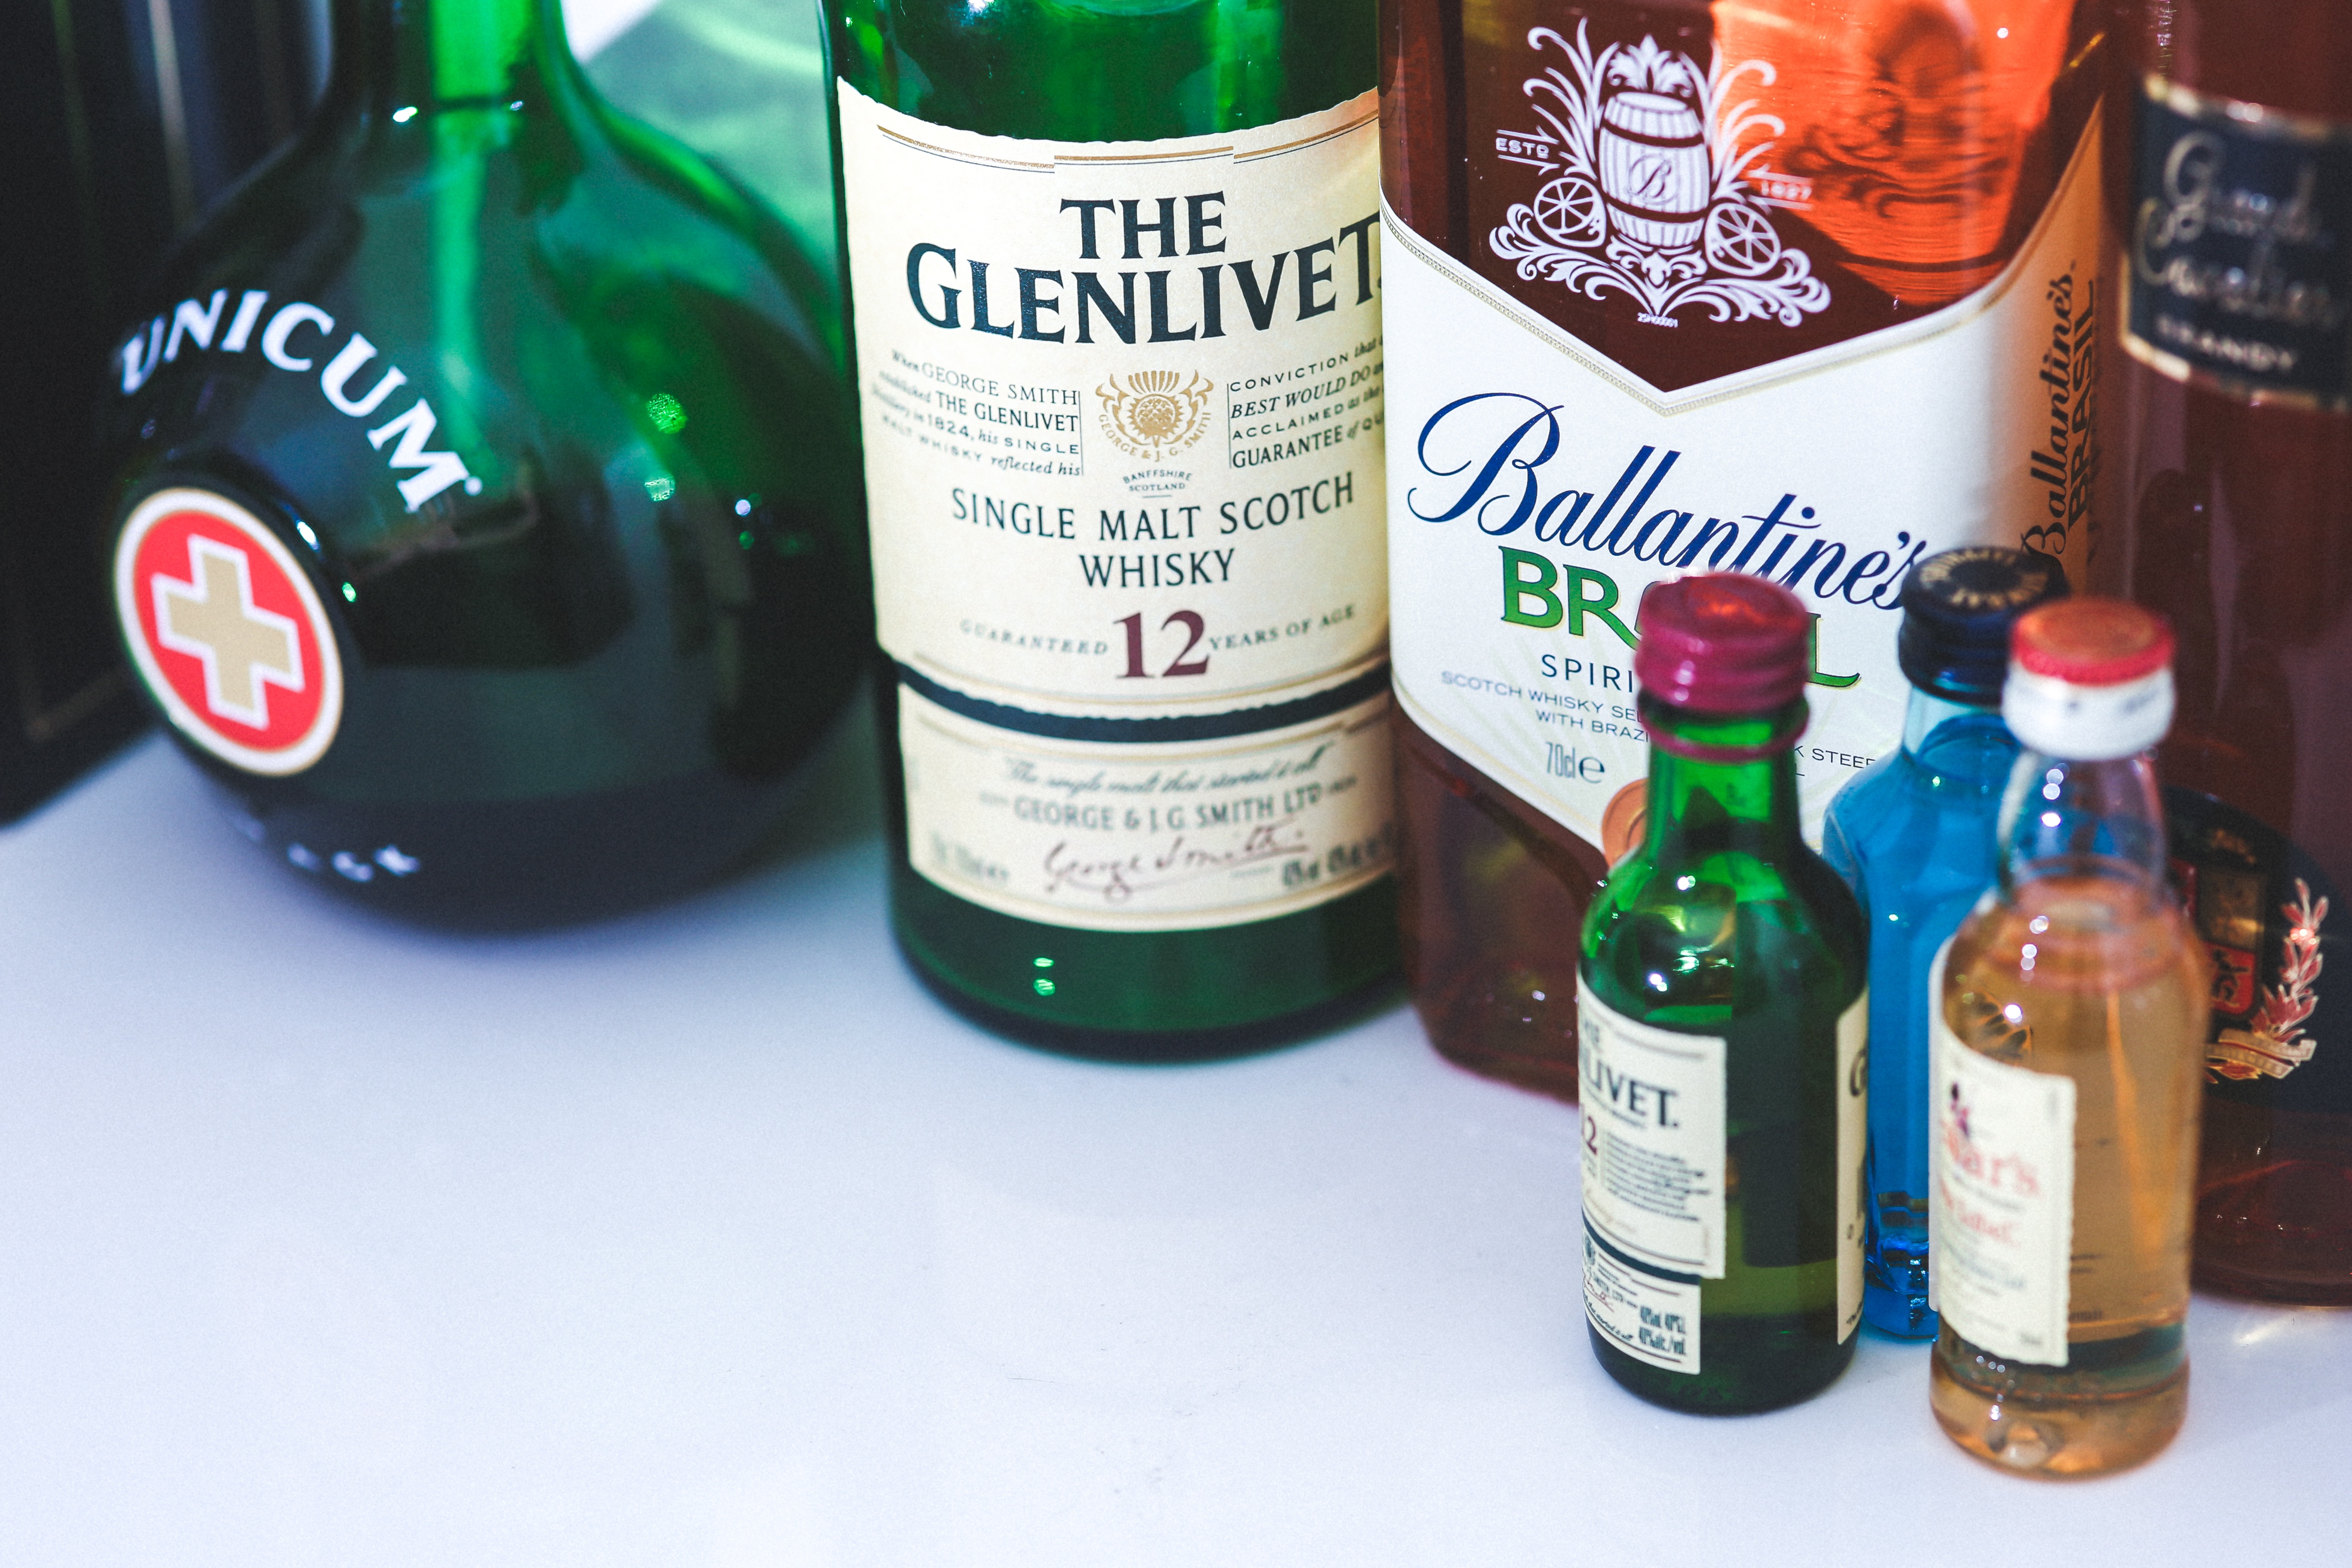
wine, drink, bottle, alcohol, wine bottle, label, glass bottle, whiskey, bottles, drinking, party, beer bottle, whisky, drinks, liqueur, vodka, alcoholic beverage, alcoholism, distilled beverage, drinkware